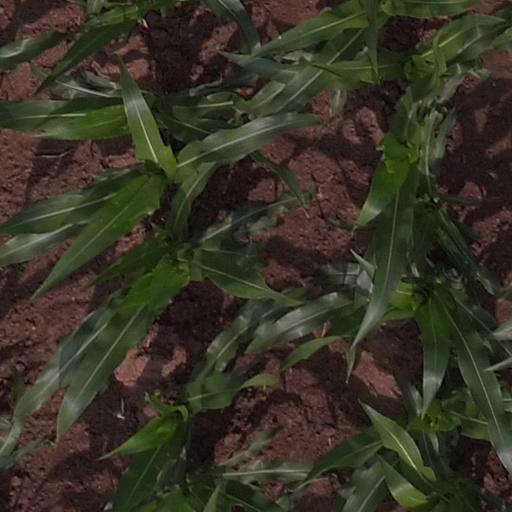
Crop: maize; corn